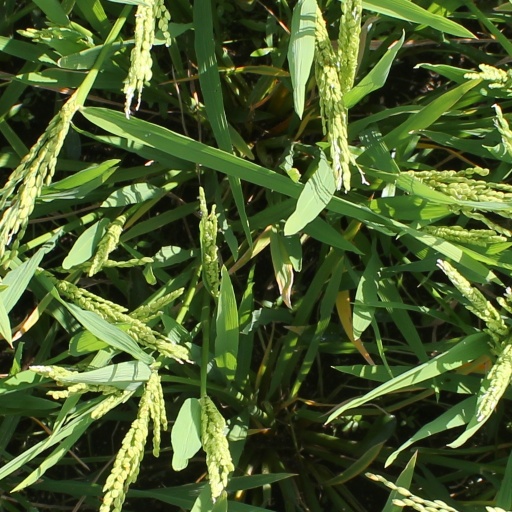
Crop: rice